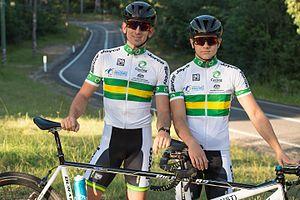
Nicholas Yallouris est un coureur cycliste australien. Il est notamment champion du monde de poursuite par équipes en 2017. Il a participé aux Jeux paralympiques d'été de 2016 en tant que pilote de Matthew Formston.